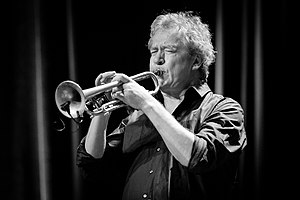
Nils Petter Molvær
Nils Petter Molvær, også kendt som NPM er en norsk jazztrompetist, komponist og producer.